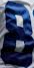
Number: 8